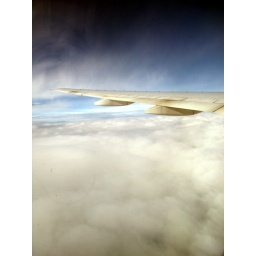
8 hours in a plane. legs were asleep put luckly I had a window seat